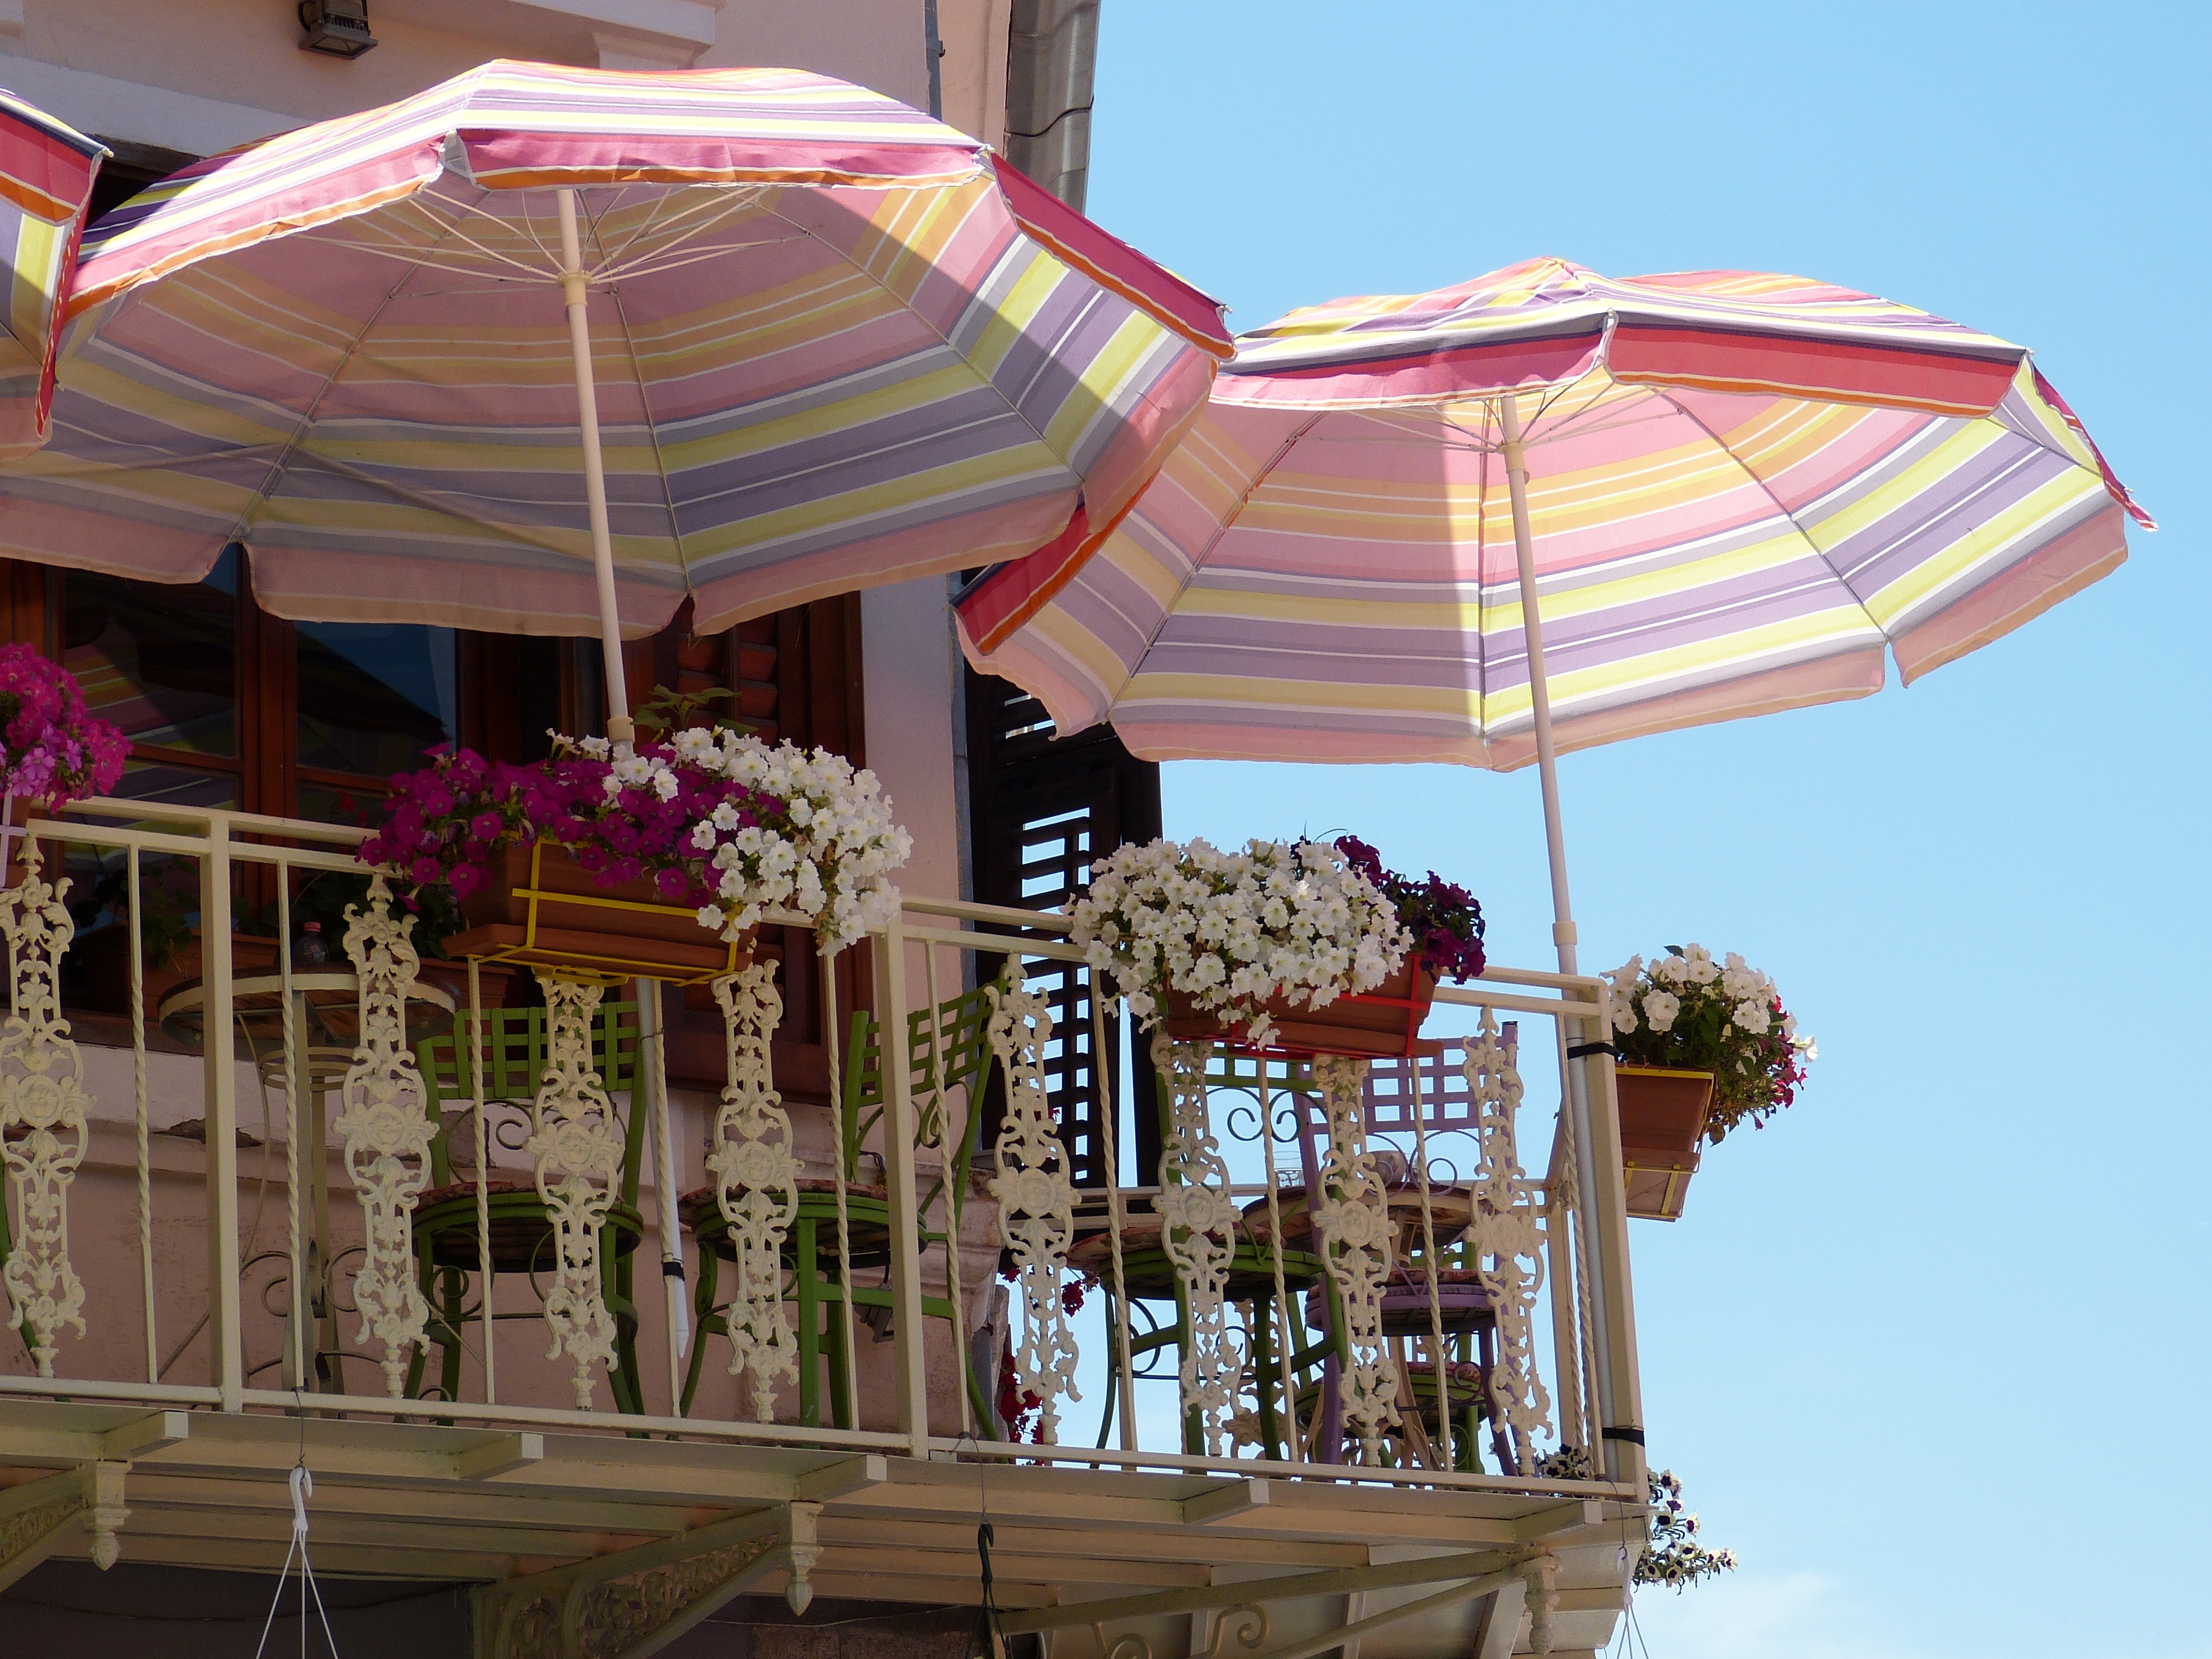
summer, recreation, balcony, idyllic, relax, amusement park, park, carousel, leisure, flowers, resort, parasol, petunia, fair, idyll, albania, recovery, home front, flower boxes, amusement ride, outdoor recreation, nonbuilding structure